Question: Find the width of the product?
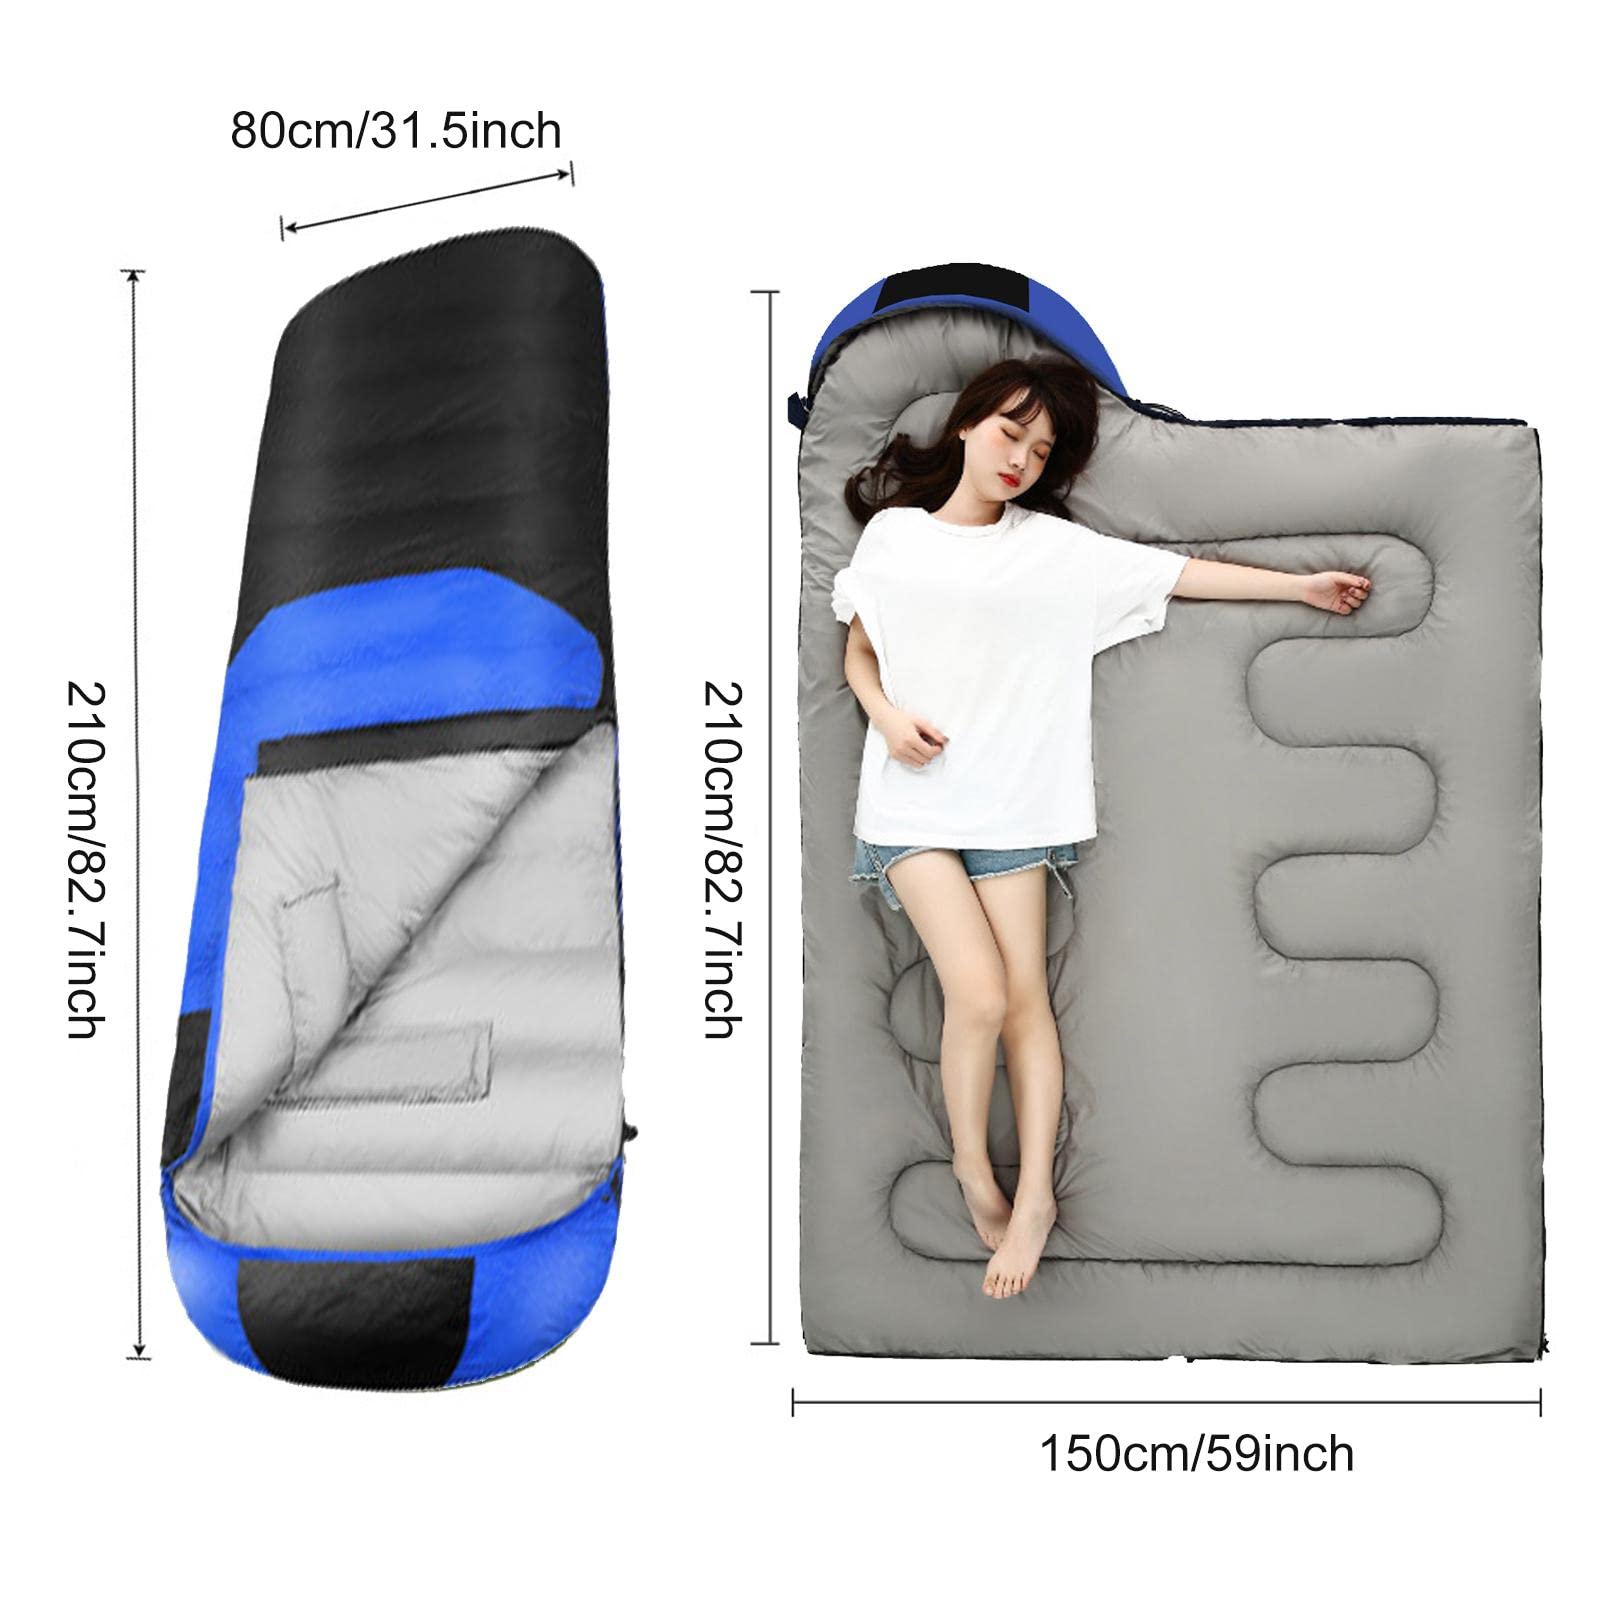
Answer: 80.0 centimetre